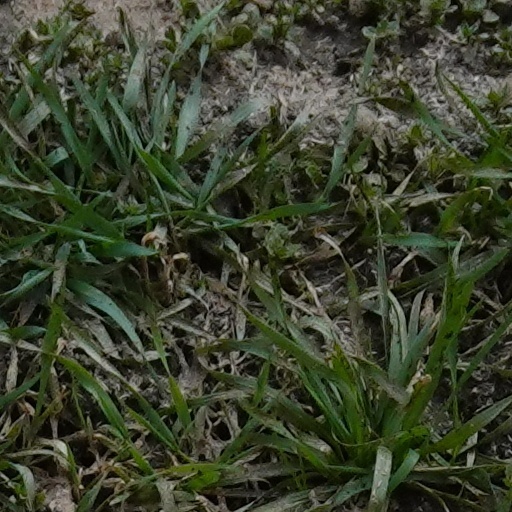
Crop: wheat